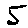
Label: 5